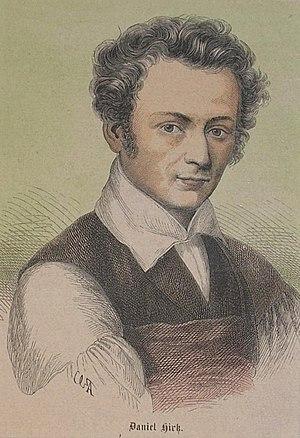
Daniel Hirtz, teilkolorierter Holzstich, ca. 13 x 10 cm
Georges Daniel Hirtz est un maître-tourneur et écrivain alsacien. Il est connu pour avoir été rédacteur du célèbre almanach Der hinkende Bote am Rhein entre 1849 et 1891.